2012 European Speed Skating Championships

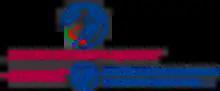

The 2012 European Speed Skating Championships was the 37th continental speed skating event for women and the 106th for men, that was held at the City Park Ice Rink in Budapest, Hungary, from 6 to 8 January 2012. The competition was also a qualifying event for the 2012 World Allround Speed Skating Championships as the entry quotas were allocated according to the results of the European Championships.